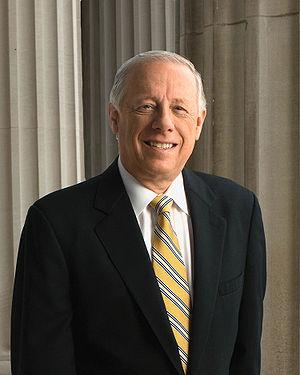
Le gouverneur du Tennessee est le chef de la branche exécutive du gouvernement de l'État américain du Tennessee. Il est responsable de la promulgation des lois et du commandement de la garde nationale des États-Unis basée dans l'État en accord avec les directives du président des États-Unis. Le mandat de gouverneur, tel que défini par la Constitution du Tennessee est de quatre ans renouvelable une fois.
Philip Norman Bredesen, Jr., dit Phil Bredesen, né le 21 novembre 1943 à Oceanport, est un homme politique américain. Membre du Parti démocrate, il est maire de Nashville de 1991 à 1999 puis gouverneur du Tennessee de 2003 à 2011.